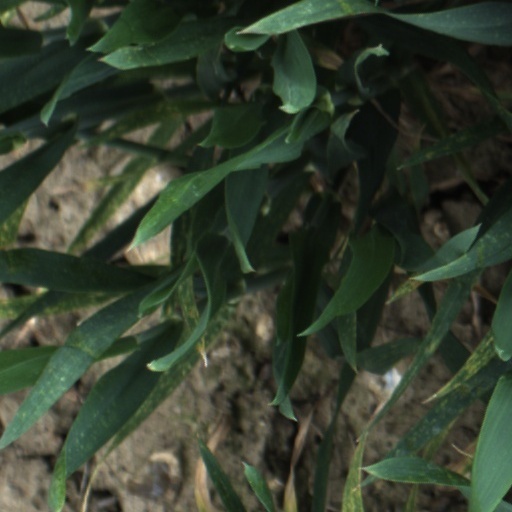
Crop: wheat